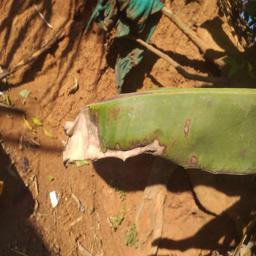
Label: MALBHOG LEAF